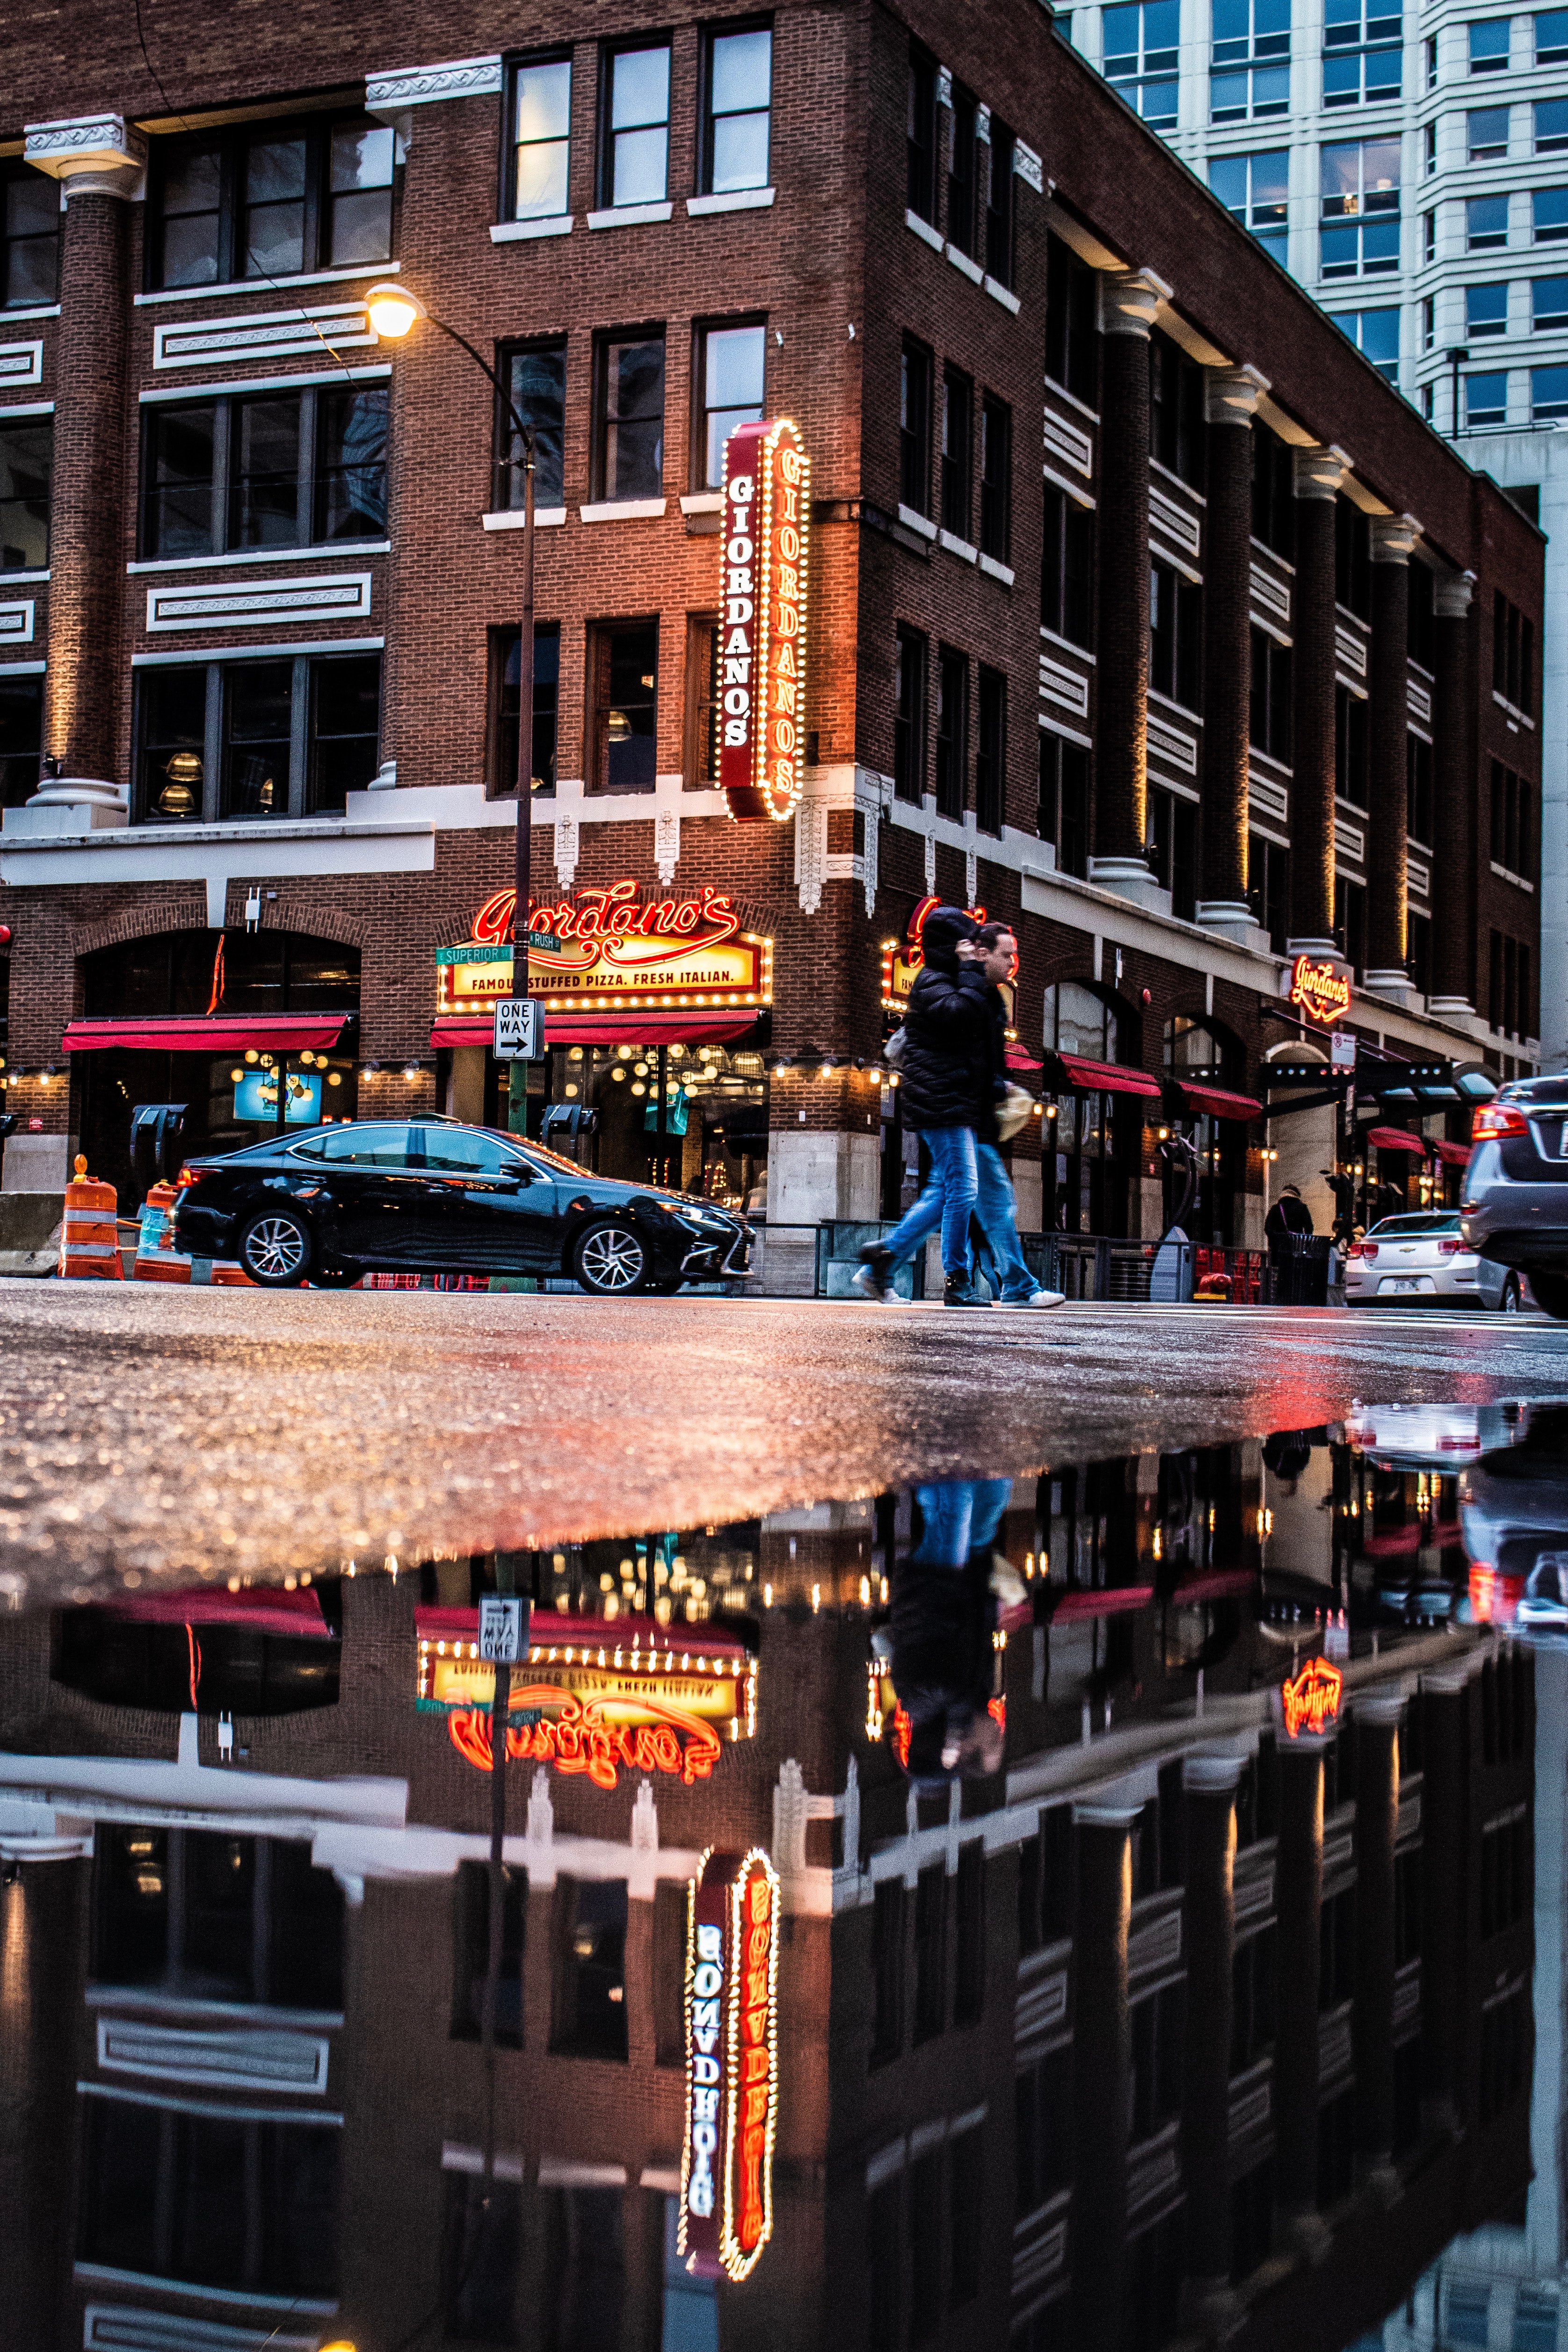
urban area, mixed use, metropolitan area, building, metropolis, architecture, city, downtown, human settlement, town, night, neighbourhood, waterway, reflection, street, facade, commercial building, skyscraper, condominium, apartment, cityscape, urban design